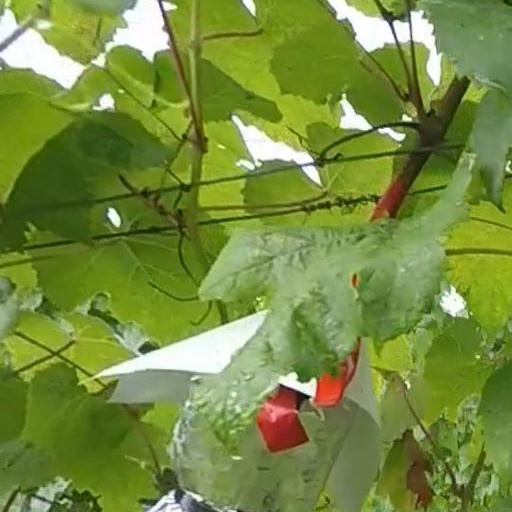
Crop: grape